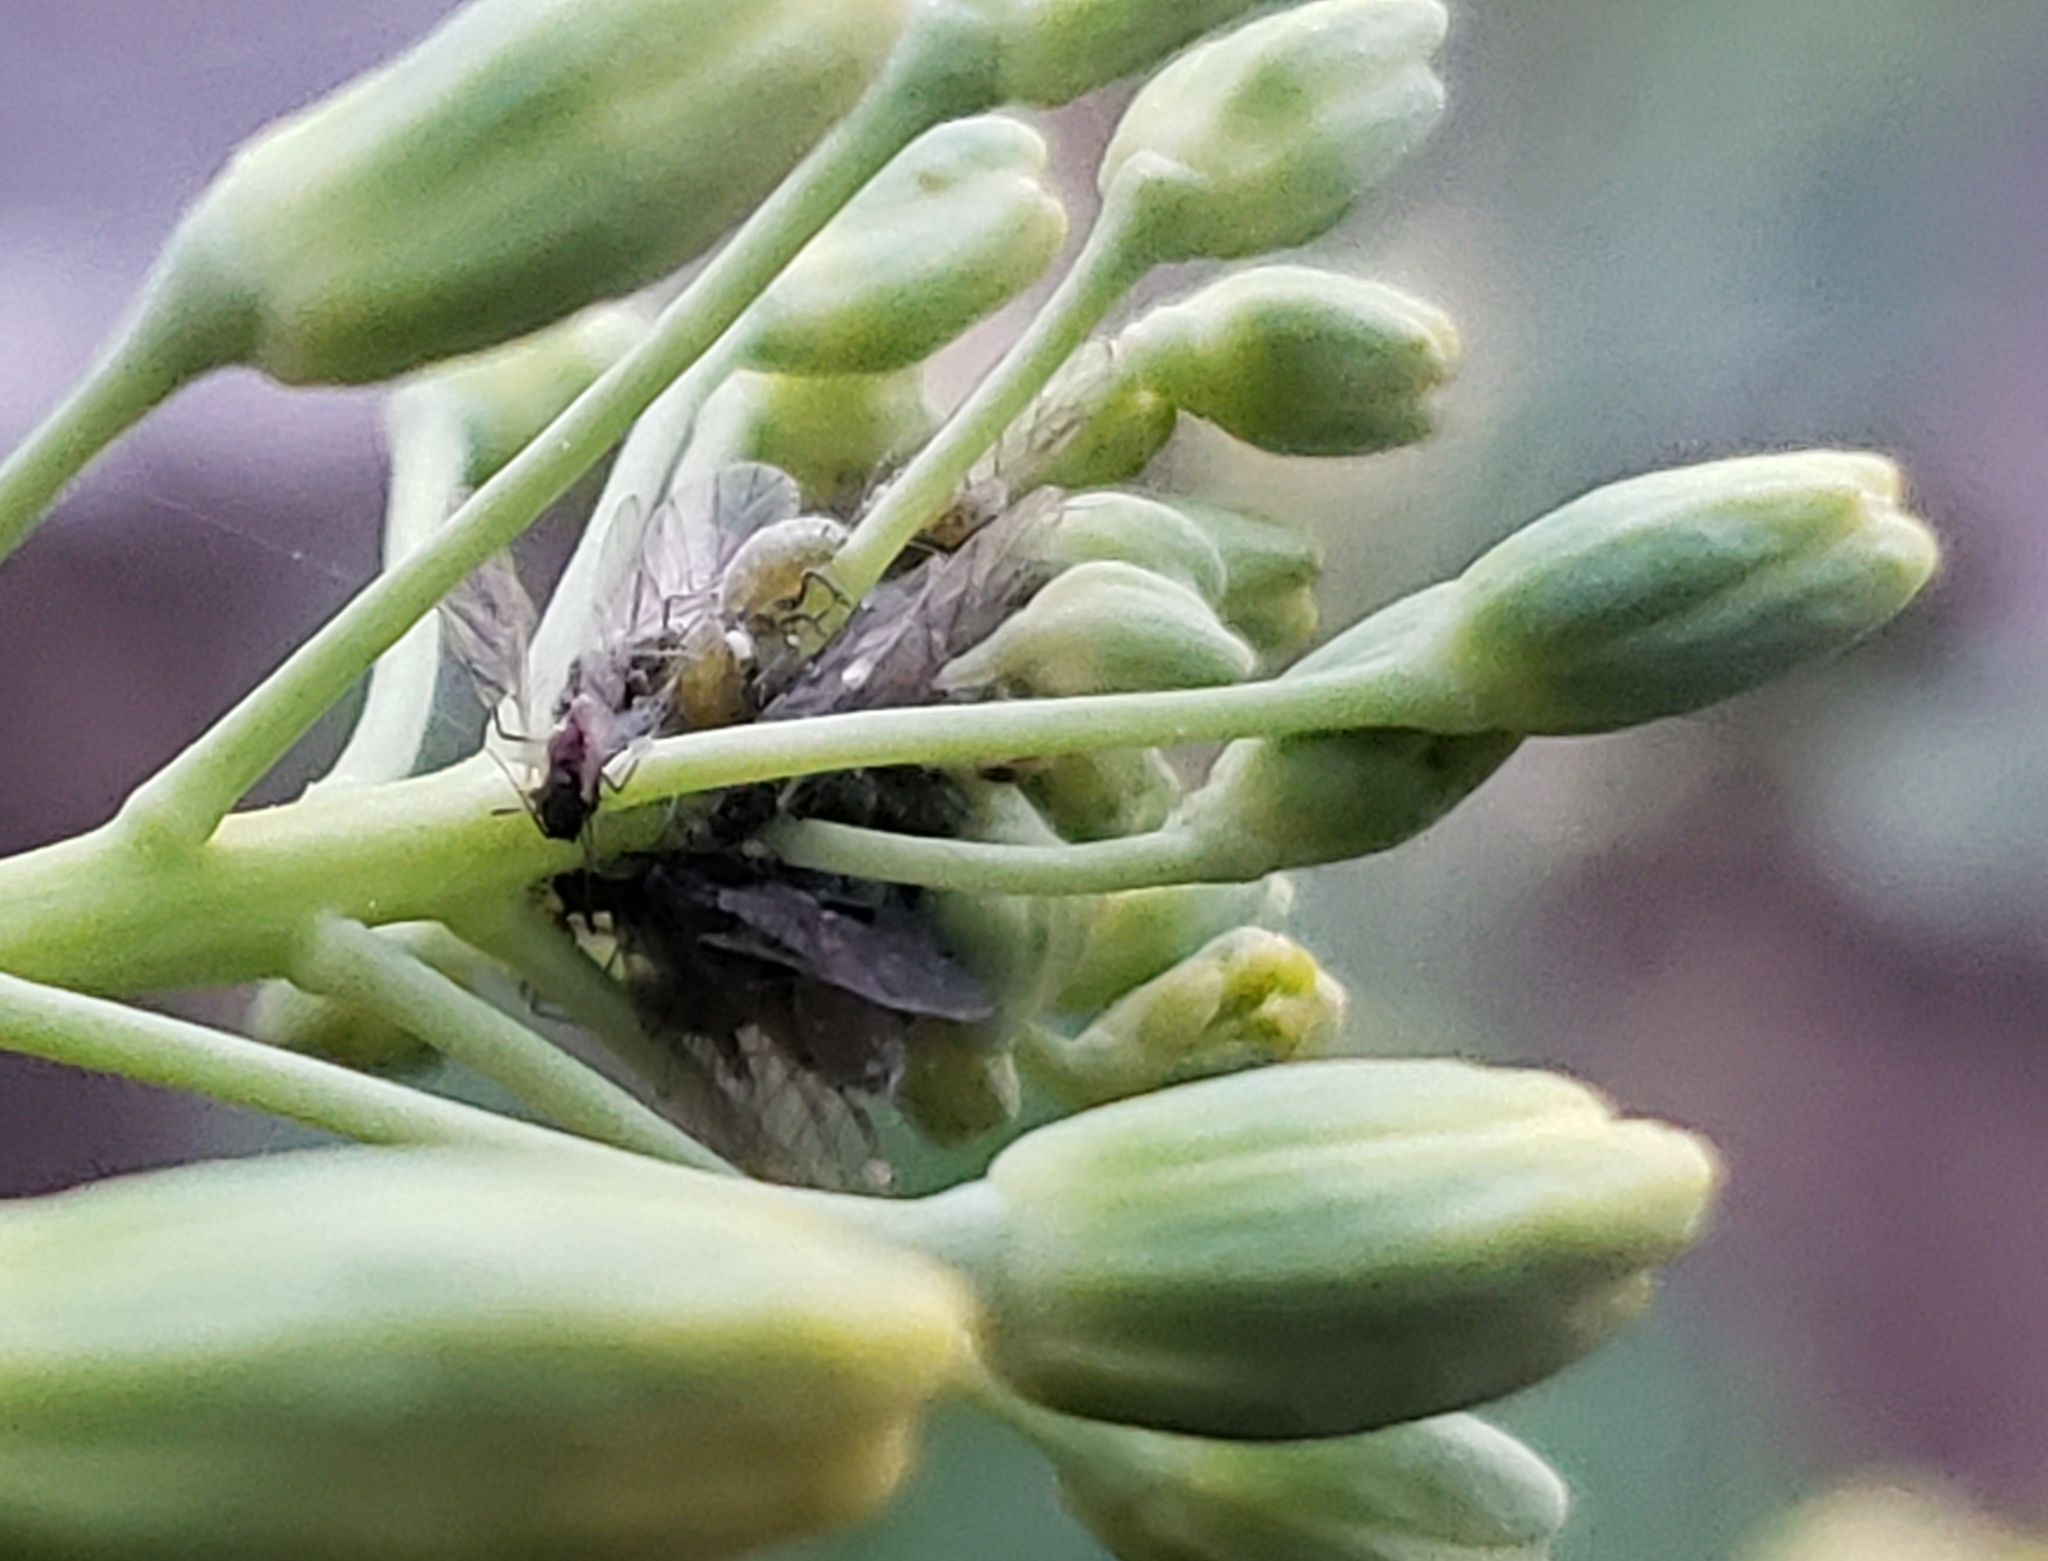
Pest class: cabbage_aphid